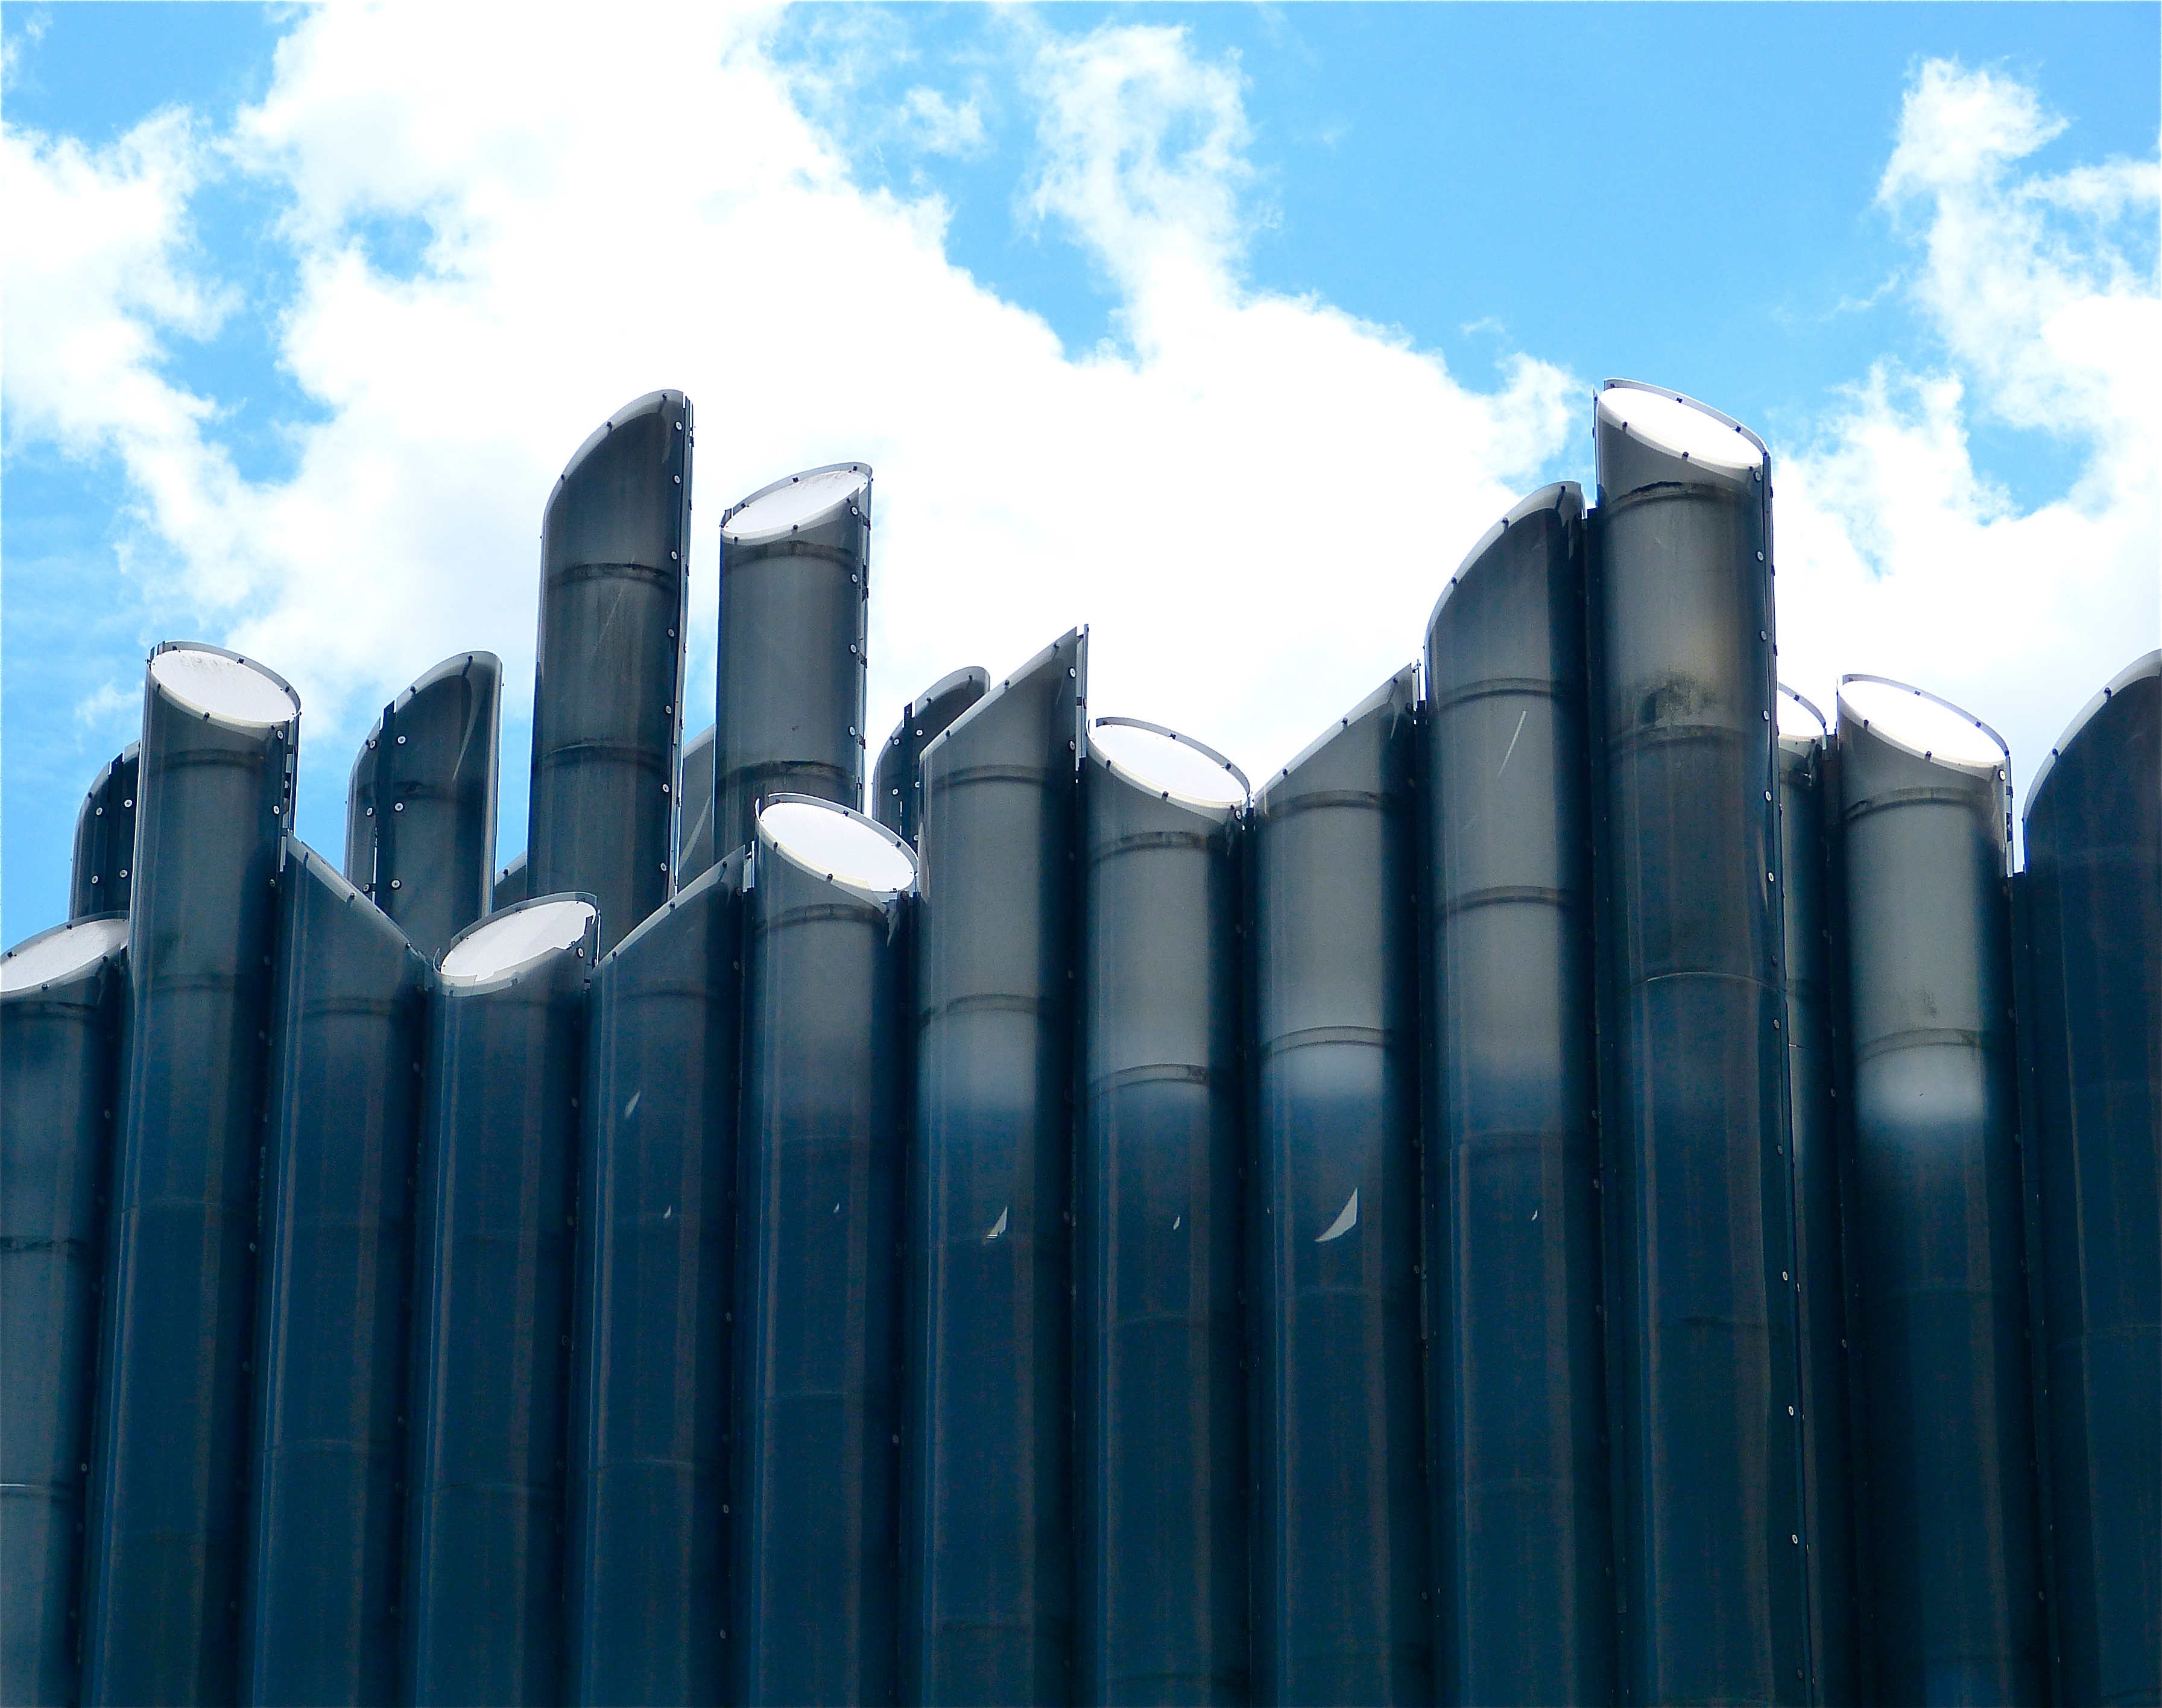
fence, architecture, structure, skyscraper, france, facade, outdoor structure, home fencing, futuroscope, poitier